Beeston railway station

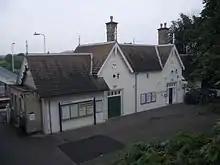
Beeston station front in 2006

Passenger numbers using the station have risen substantially in recent years; facilities include a ticket office, ticket vending machines, a café, bicycle racks, car parking and a taxi rank.